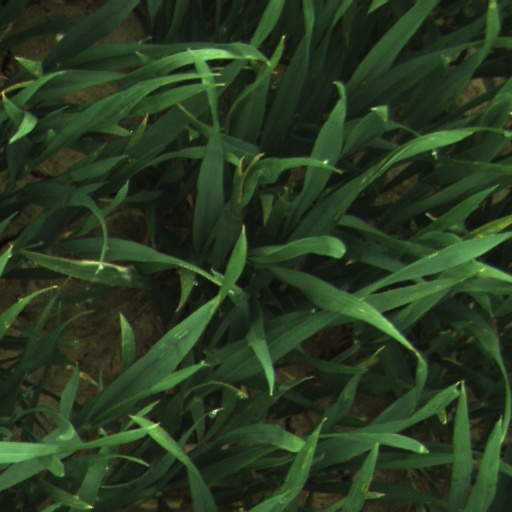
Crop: wheat